Godfrey Morgan, 1st Viscount Tredegar

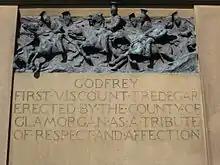
Inscription to Godfrey Morgan, the 1st Viscount Tredegar

In May 1902 he bought the lordships of the manor of Newport and Caerleon from the Duke of Beaufort, including the right to appoint a member of the Newport Harbour Commission.